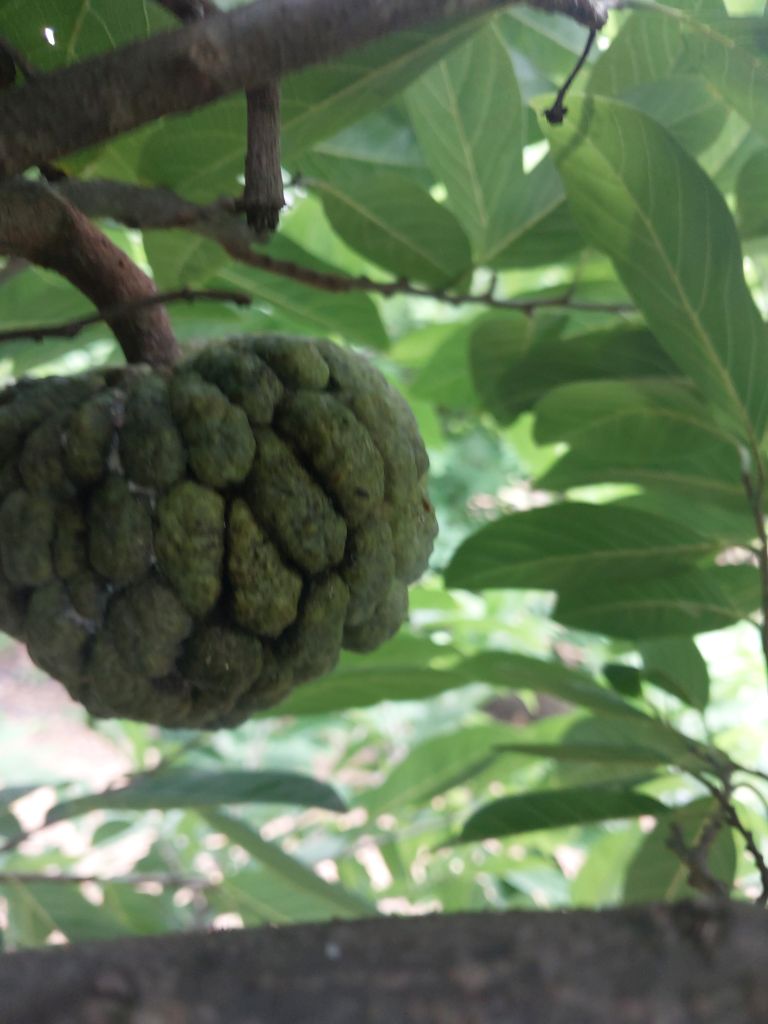
Disease label: Athracnose